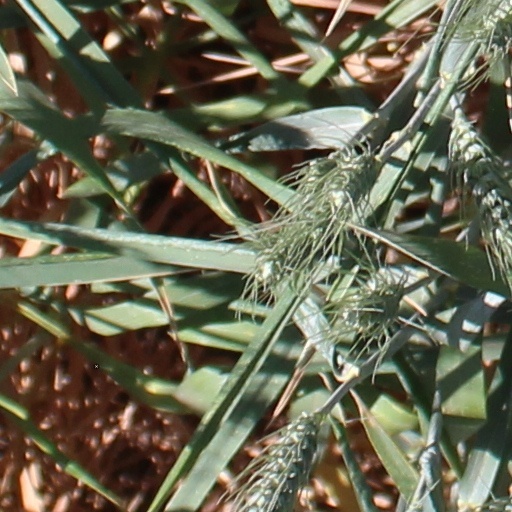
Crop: wheat